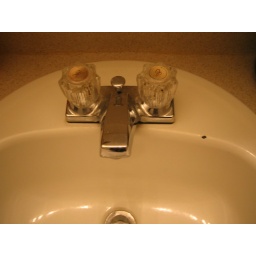
water supply in bath room